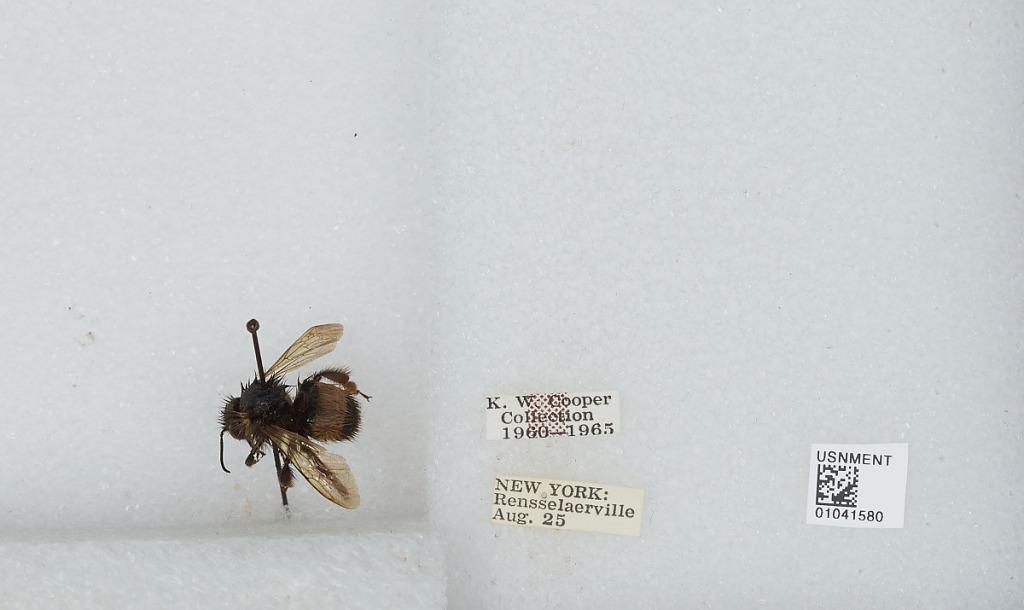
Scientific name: Bombus sp.
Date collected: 1925-8-
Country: United States
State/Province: New York
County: Albany
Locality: Rensselaerville
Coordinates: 42.5162, -74.1379